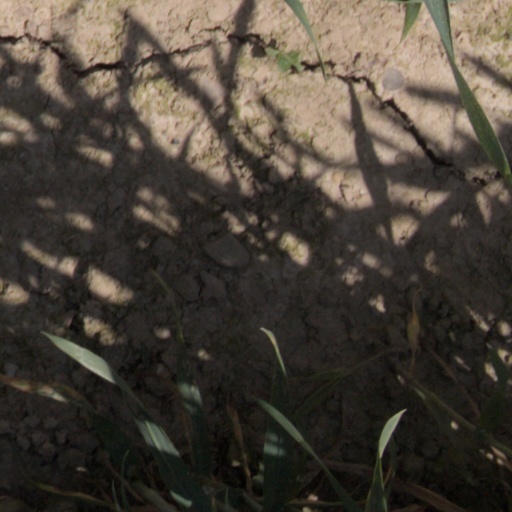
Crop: wheat